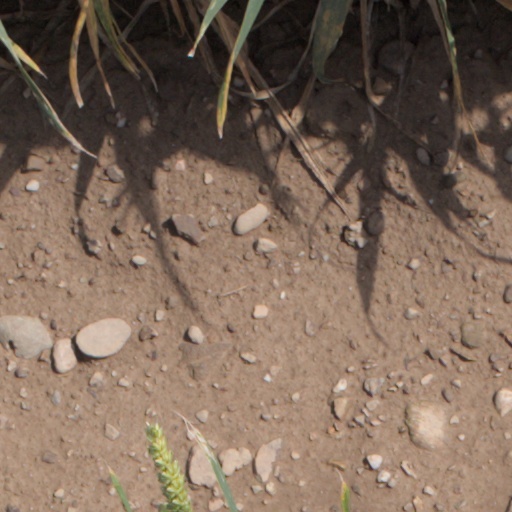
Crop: wheat